SMS Sophie

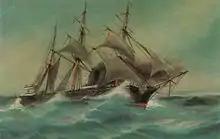
An old postcard of , featuring a painting of the ship by Christopher Rave

By May 1884, was again ready for service, and she was assigned to training ship duties, as the flagship of the training squadron. The squadron commander was "KAdm" Wilhelm von Wickede, and the squadron also included the old sail frigate , the corvette , and the brigs and . She began her first training cruise on 10 May in the Baltic Sea in company with the rest of the squadron, and she joined the fleet for training maneuvers from 30 June to 8 July. By 13 August, she returned to Kiel before proceeding into the North Sea for additional exercises with the fleet. On 3 September, while she was steaming from the mouth of the Weser to Wilhelmshaven, the Norddeutscher Lloyd steamer tried to pass between and a vessel in front of her, but her captain misjudged the distance, and rammed on her port side at 13:40. was badly damaged in the collision, with a large hole torn into her hull from her weather deck down to below the level of the coal bunker, but her crew quickly contained the flooding. The ironclad took her under tow back to Wilhelmshaven, and was decommissioned for repairs on 16 September.